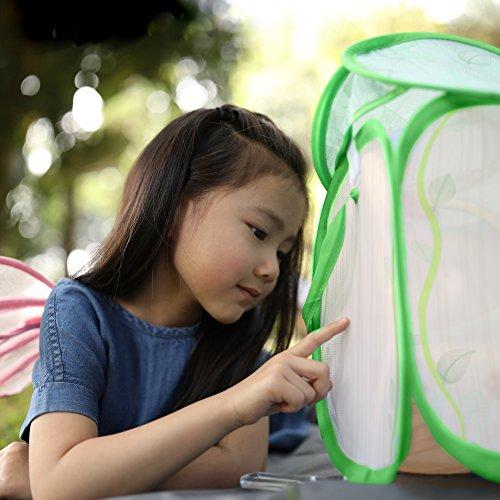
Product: Educational Insights Geosafari Jr. Butterfly Bungalow: Life Science Introduction & STEM Learning
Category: Toys & Games | Learning & Education
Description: From Caterpillar to Chrysalis to butterfly, in this Butterfly habitat Butterfly bungalow includes a mesh, reusable, butterfly habitat with outer pocket, plastic Chrysalis log, magnifying glass, and activity guide.
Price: $10.92
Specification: ProductDimensions:11.6x9.4x2.5inches|ItemWeight:10.2ounces|ShippingWeight:10.4ounces(Viewshippingratesandpolicies)|ASIN:B0798GNV9L|Itemmodelnumber:5085|Manufacturerrecommendedage:4-7years